Kristiyan Kochilov

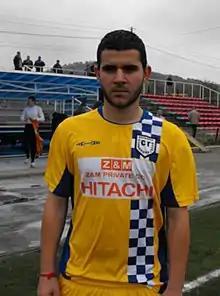
Portrait of Kristiyan Kochilov

Kristiyan Kochilov (Bulgarian: Кристиян Кочилов; born 3 April 1990) is a Bulgarian professional footballer who plays as a midfielder for Bulgarian Third League club Rilski Sportist.